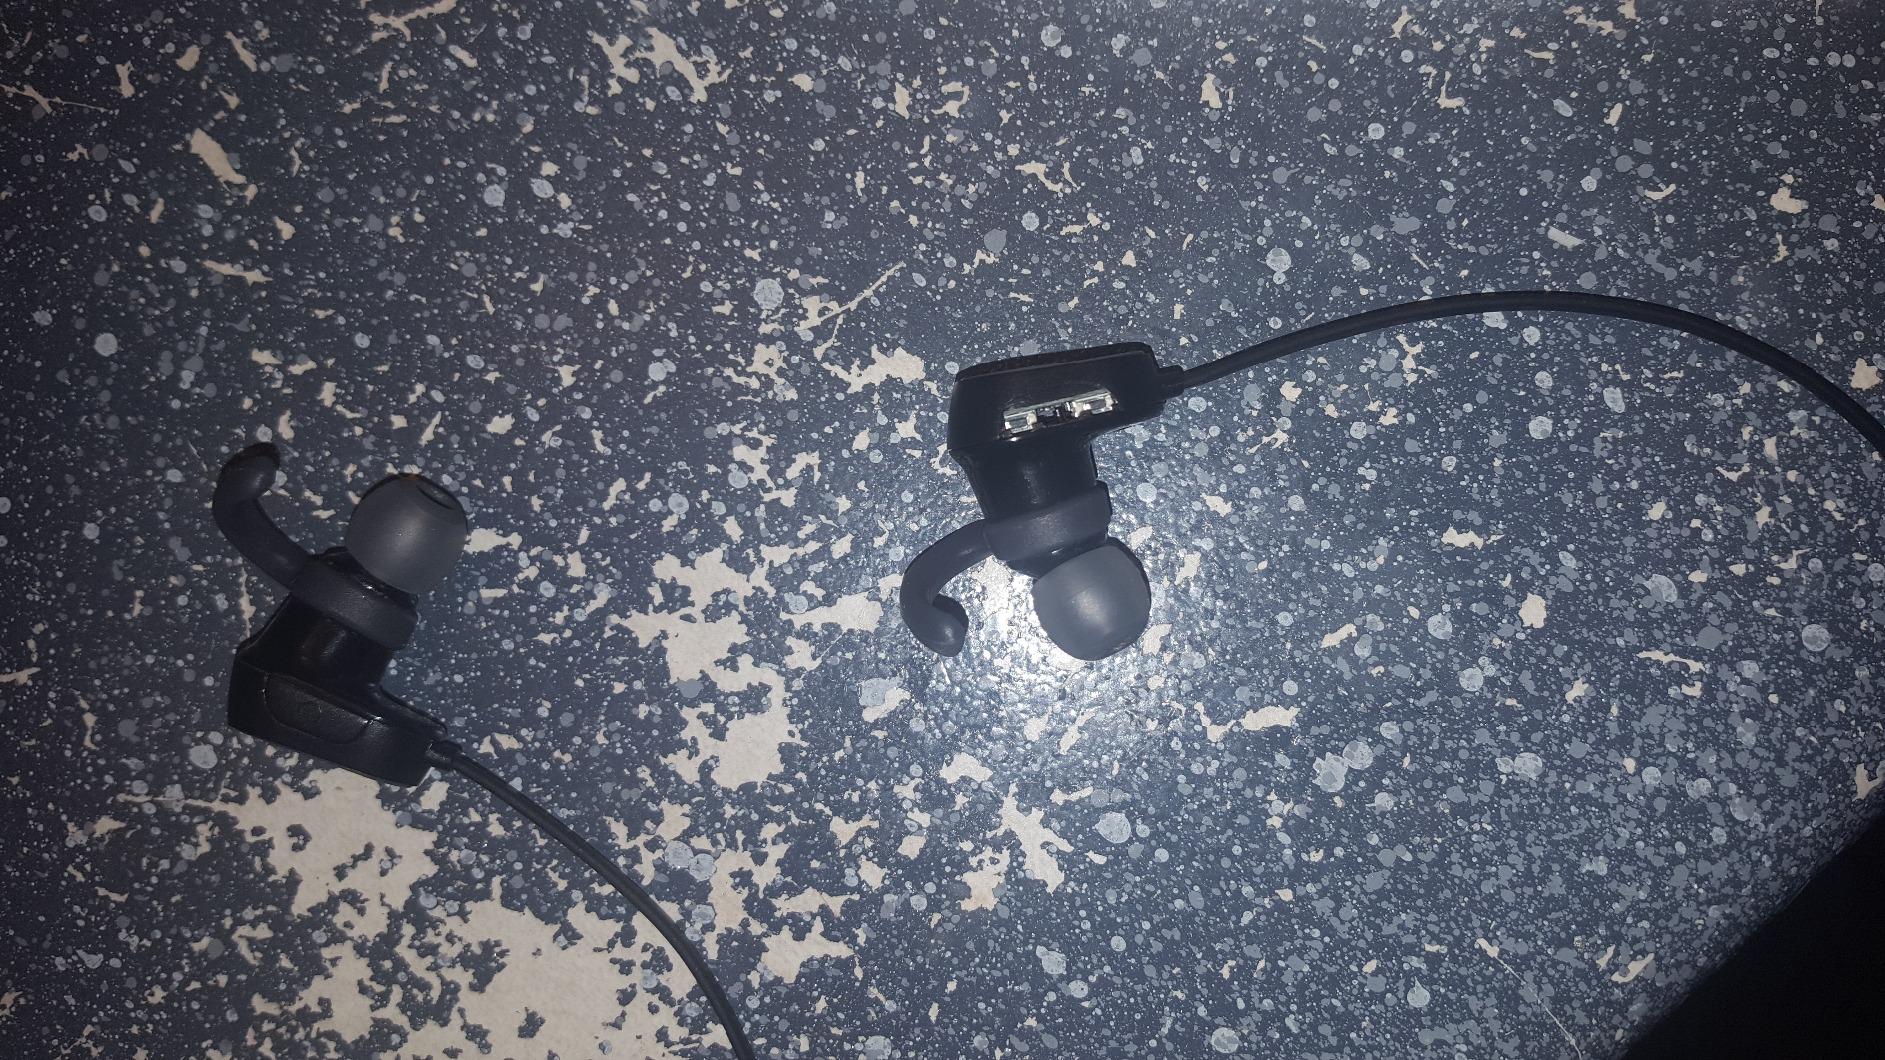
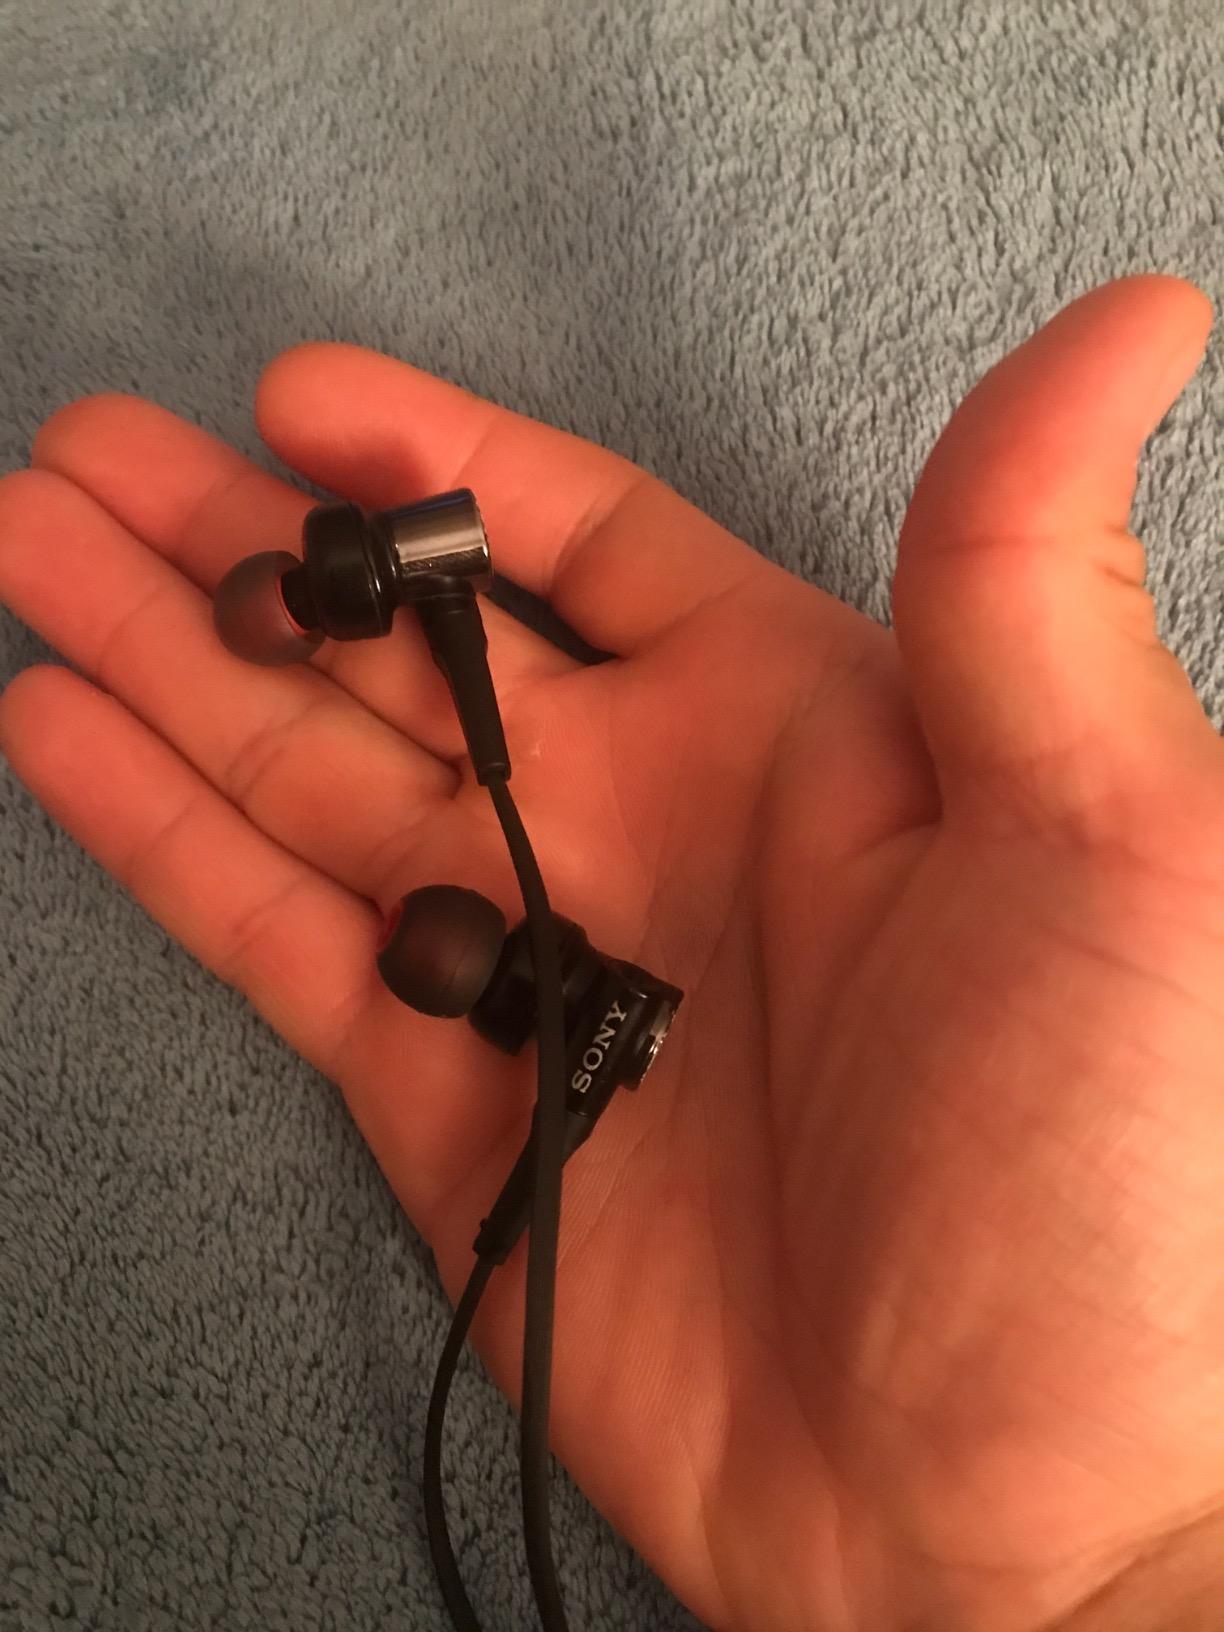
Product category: headphones
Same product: no